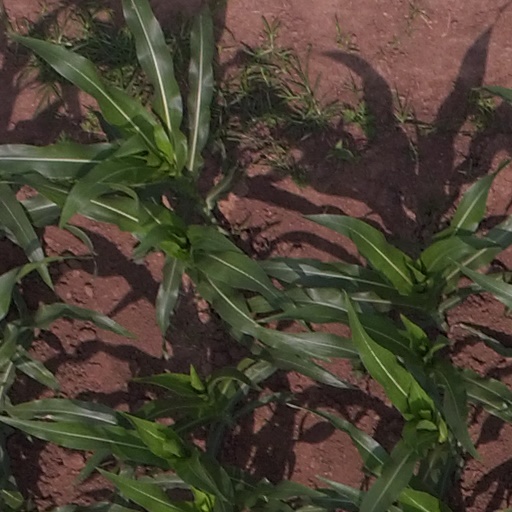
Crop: maize; corn